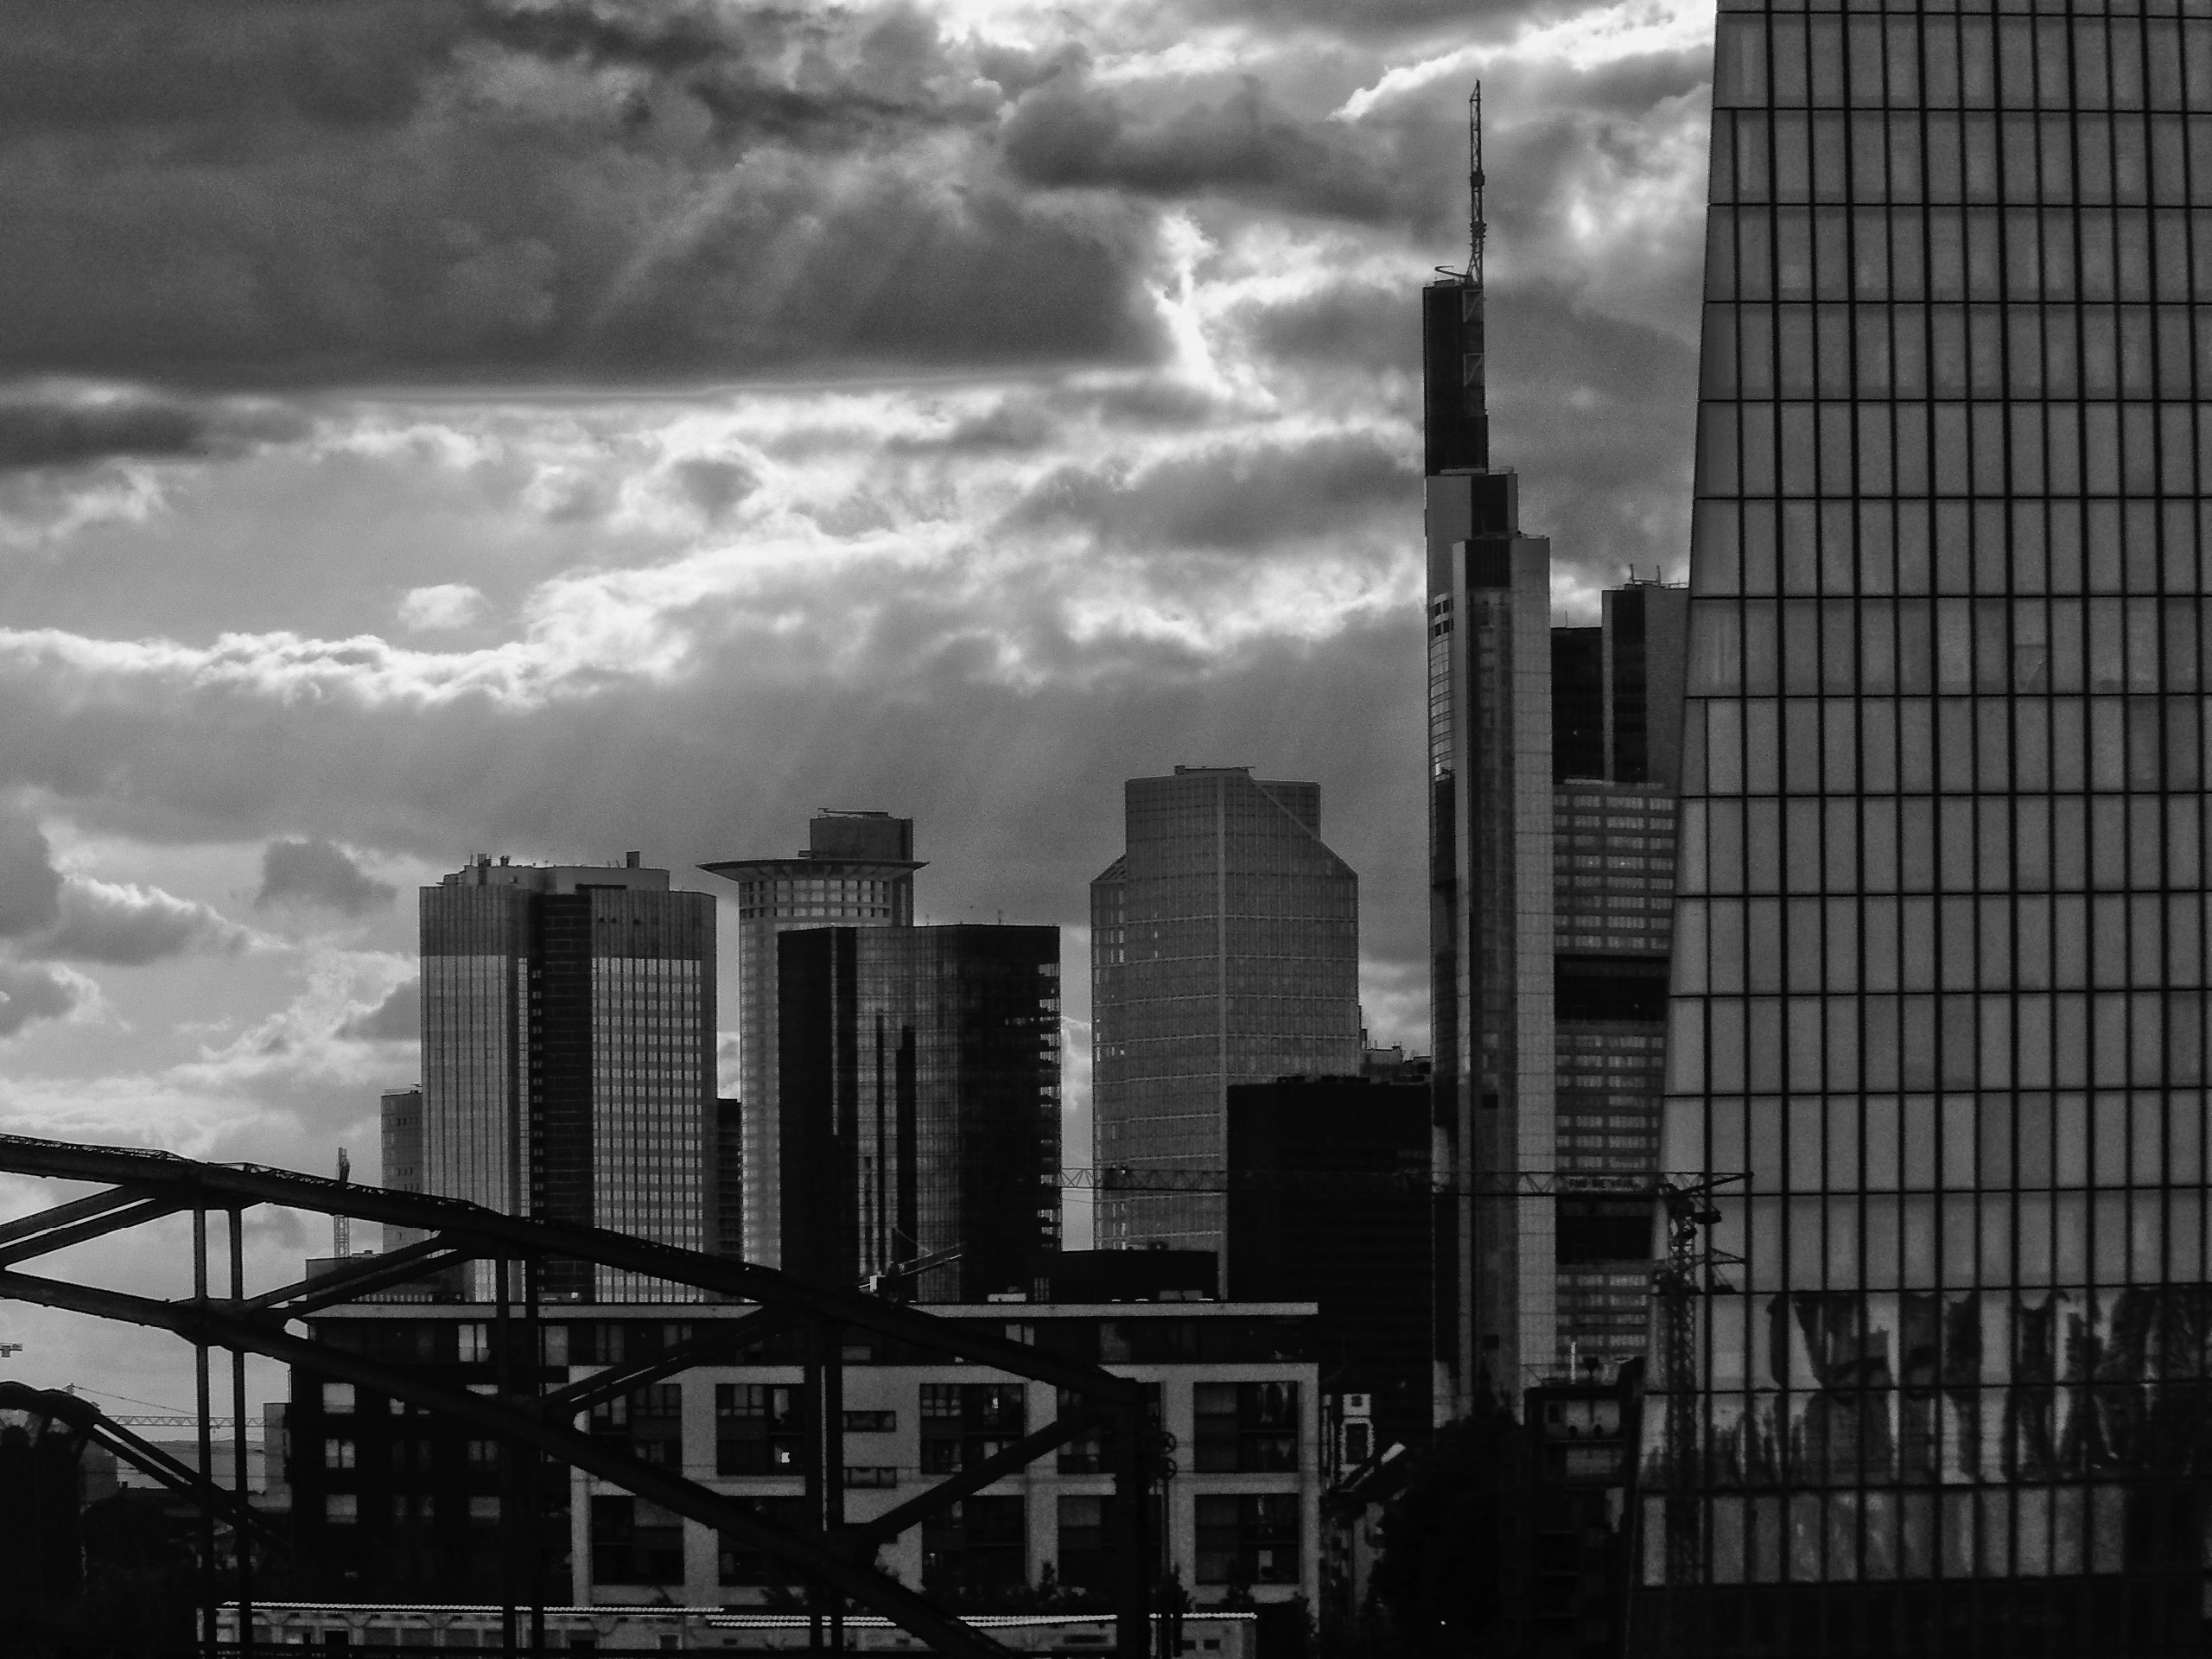
black and white, bridge, skyline, glass, building, city, skyscraper, cityscape, downtown, steel, facade, darkness, black, monochrome, concrete, tower block, skyscrapers, shape, sunbeam, metropolis, cosmopolitan city, cloud image, urban area, monochrome photography, atmospheric phenomenon, human settlement, metropolitan area